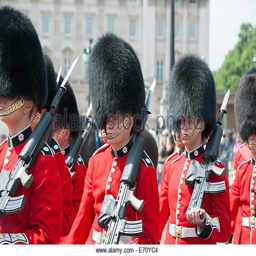
march during the changing of the guard